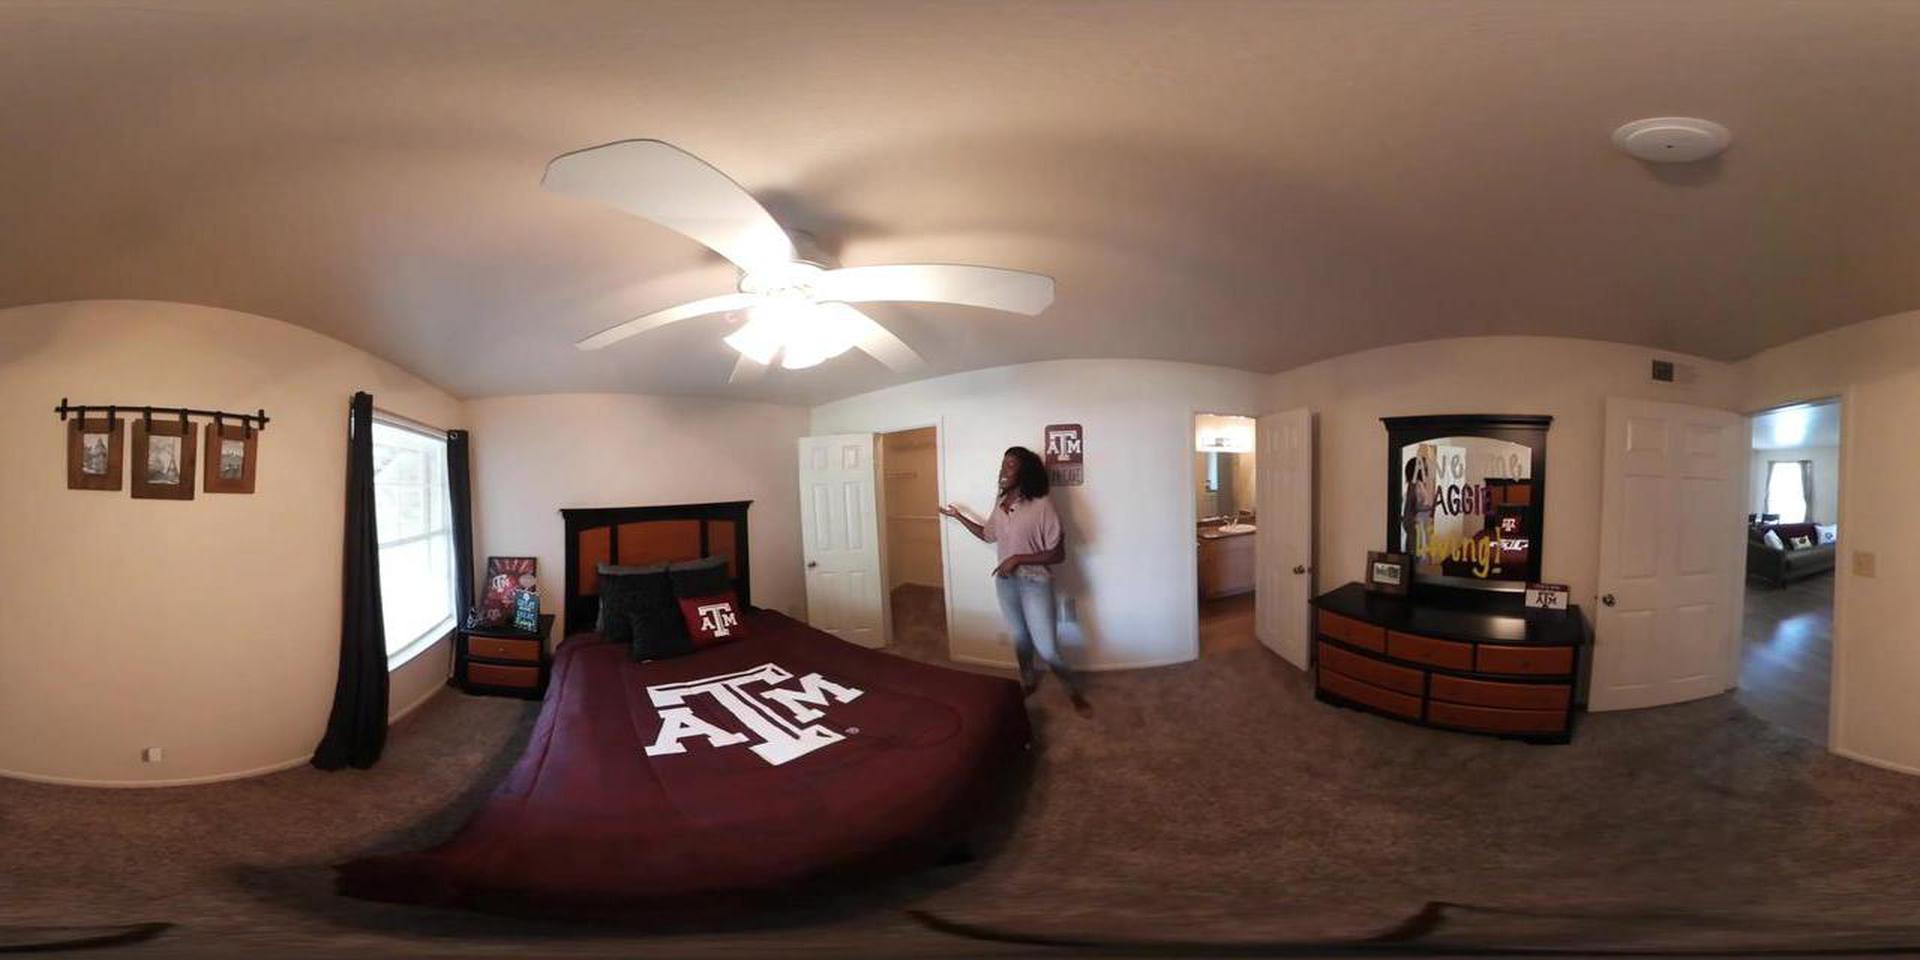
Referred object: the mirror above the dresser

Referred object: Turn slightly left to find the bed with the maroon logo

Referred object: the dresser opposite the bed